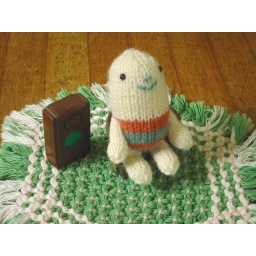
Odd knitted fellow, up close. He is sitting in a little dollhouse chair next to a little dollhouse radio.